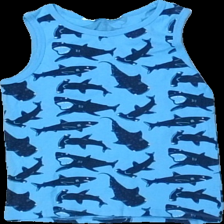
View: front
Type: Tank top
Category: Children
Brand: H&M
Colors: Blue, Black
Material: 100% bomull
Pattern: Animal print
Cut: C-collar
Size: 122
Season: All
Price range: <50
Recommended usage: Reuse
Description: linne med tryck